Lake Street (Minneapolis)

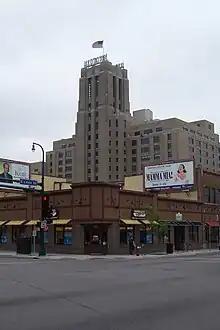
The Midtown Exchange building as seen from Lake Street in 2007

An example of renewed interest in the area is the refurbishment of the Midtown Exchange building at East Lake Street and Chicago Avenue South. Formerly one of the most notoriously crime-ridden intersections in the city, is now home to an Allina Hospitals and Clinics expansion that brought 1,500 new employees to the area; the Sheraton Minneapolis Midtown Hotel and the Midtown Global Market with a wide variety of shopping, dining, events and rental. At 15th Avenue South, In the Heart of the Beast Puppet and Mask Theatre repurposed its Historic Avalon Theatre.